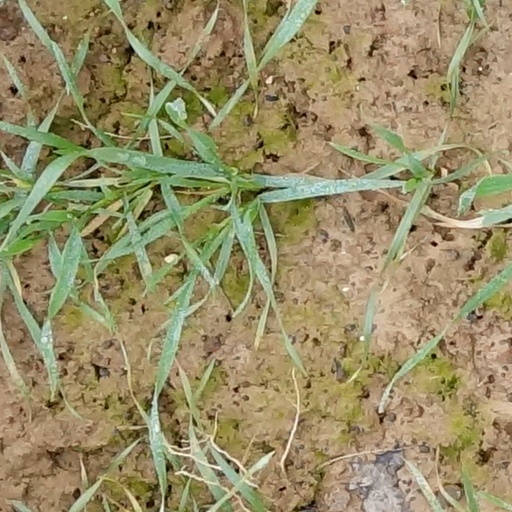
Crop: wheat